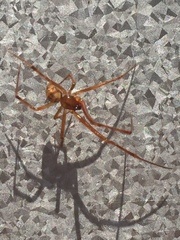
Species: Parasteatoda_tepidariorum